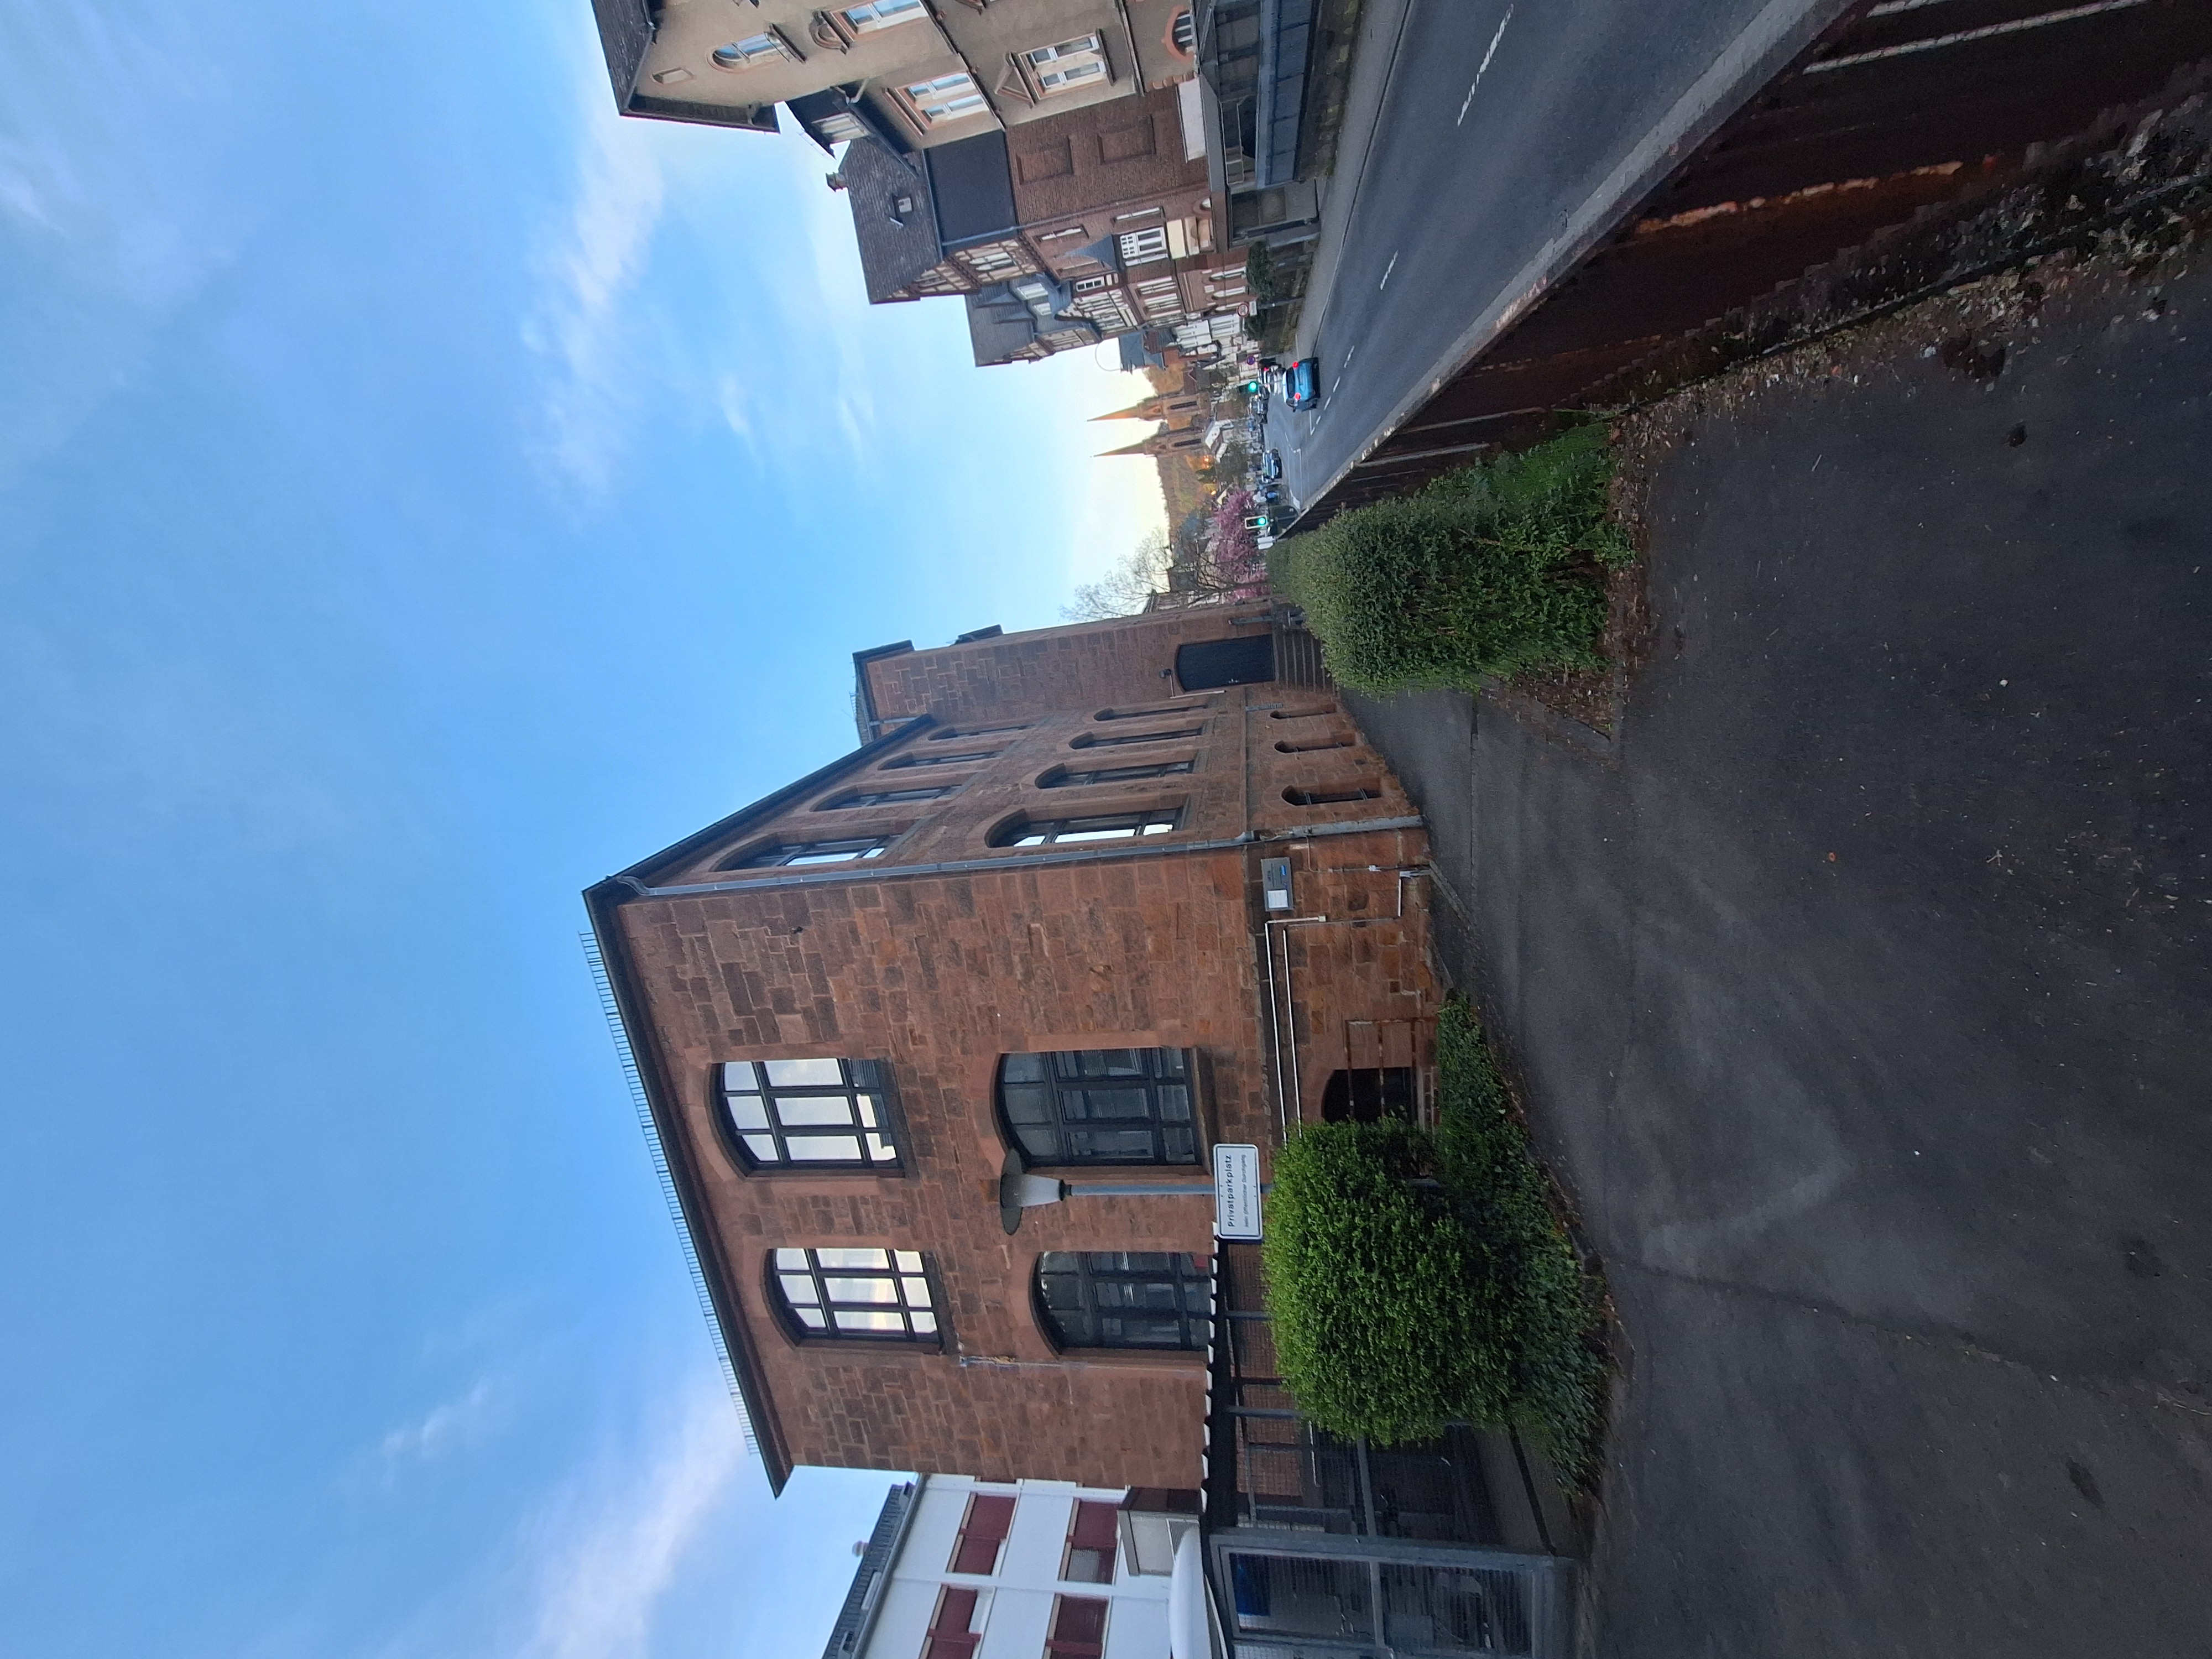
Building: Marbacher Weg 6